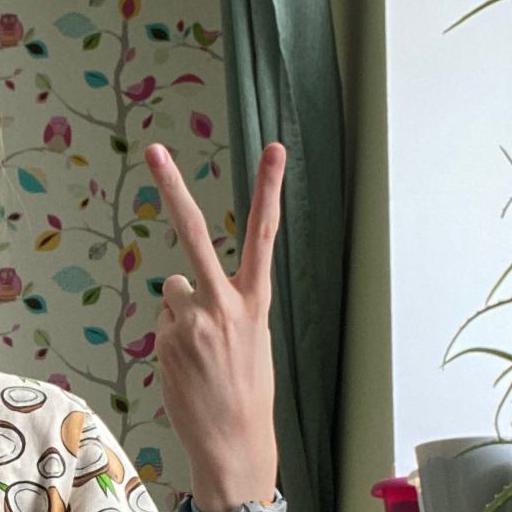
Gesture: peace_inverted